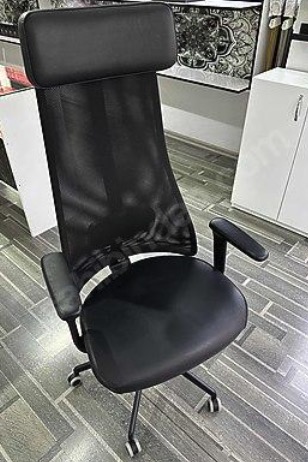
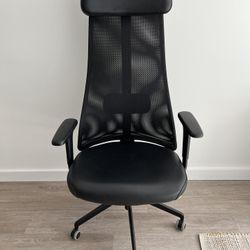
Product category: items_chair
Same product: yes